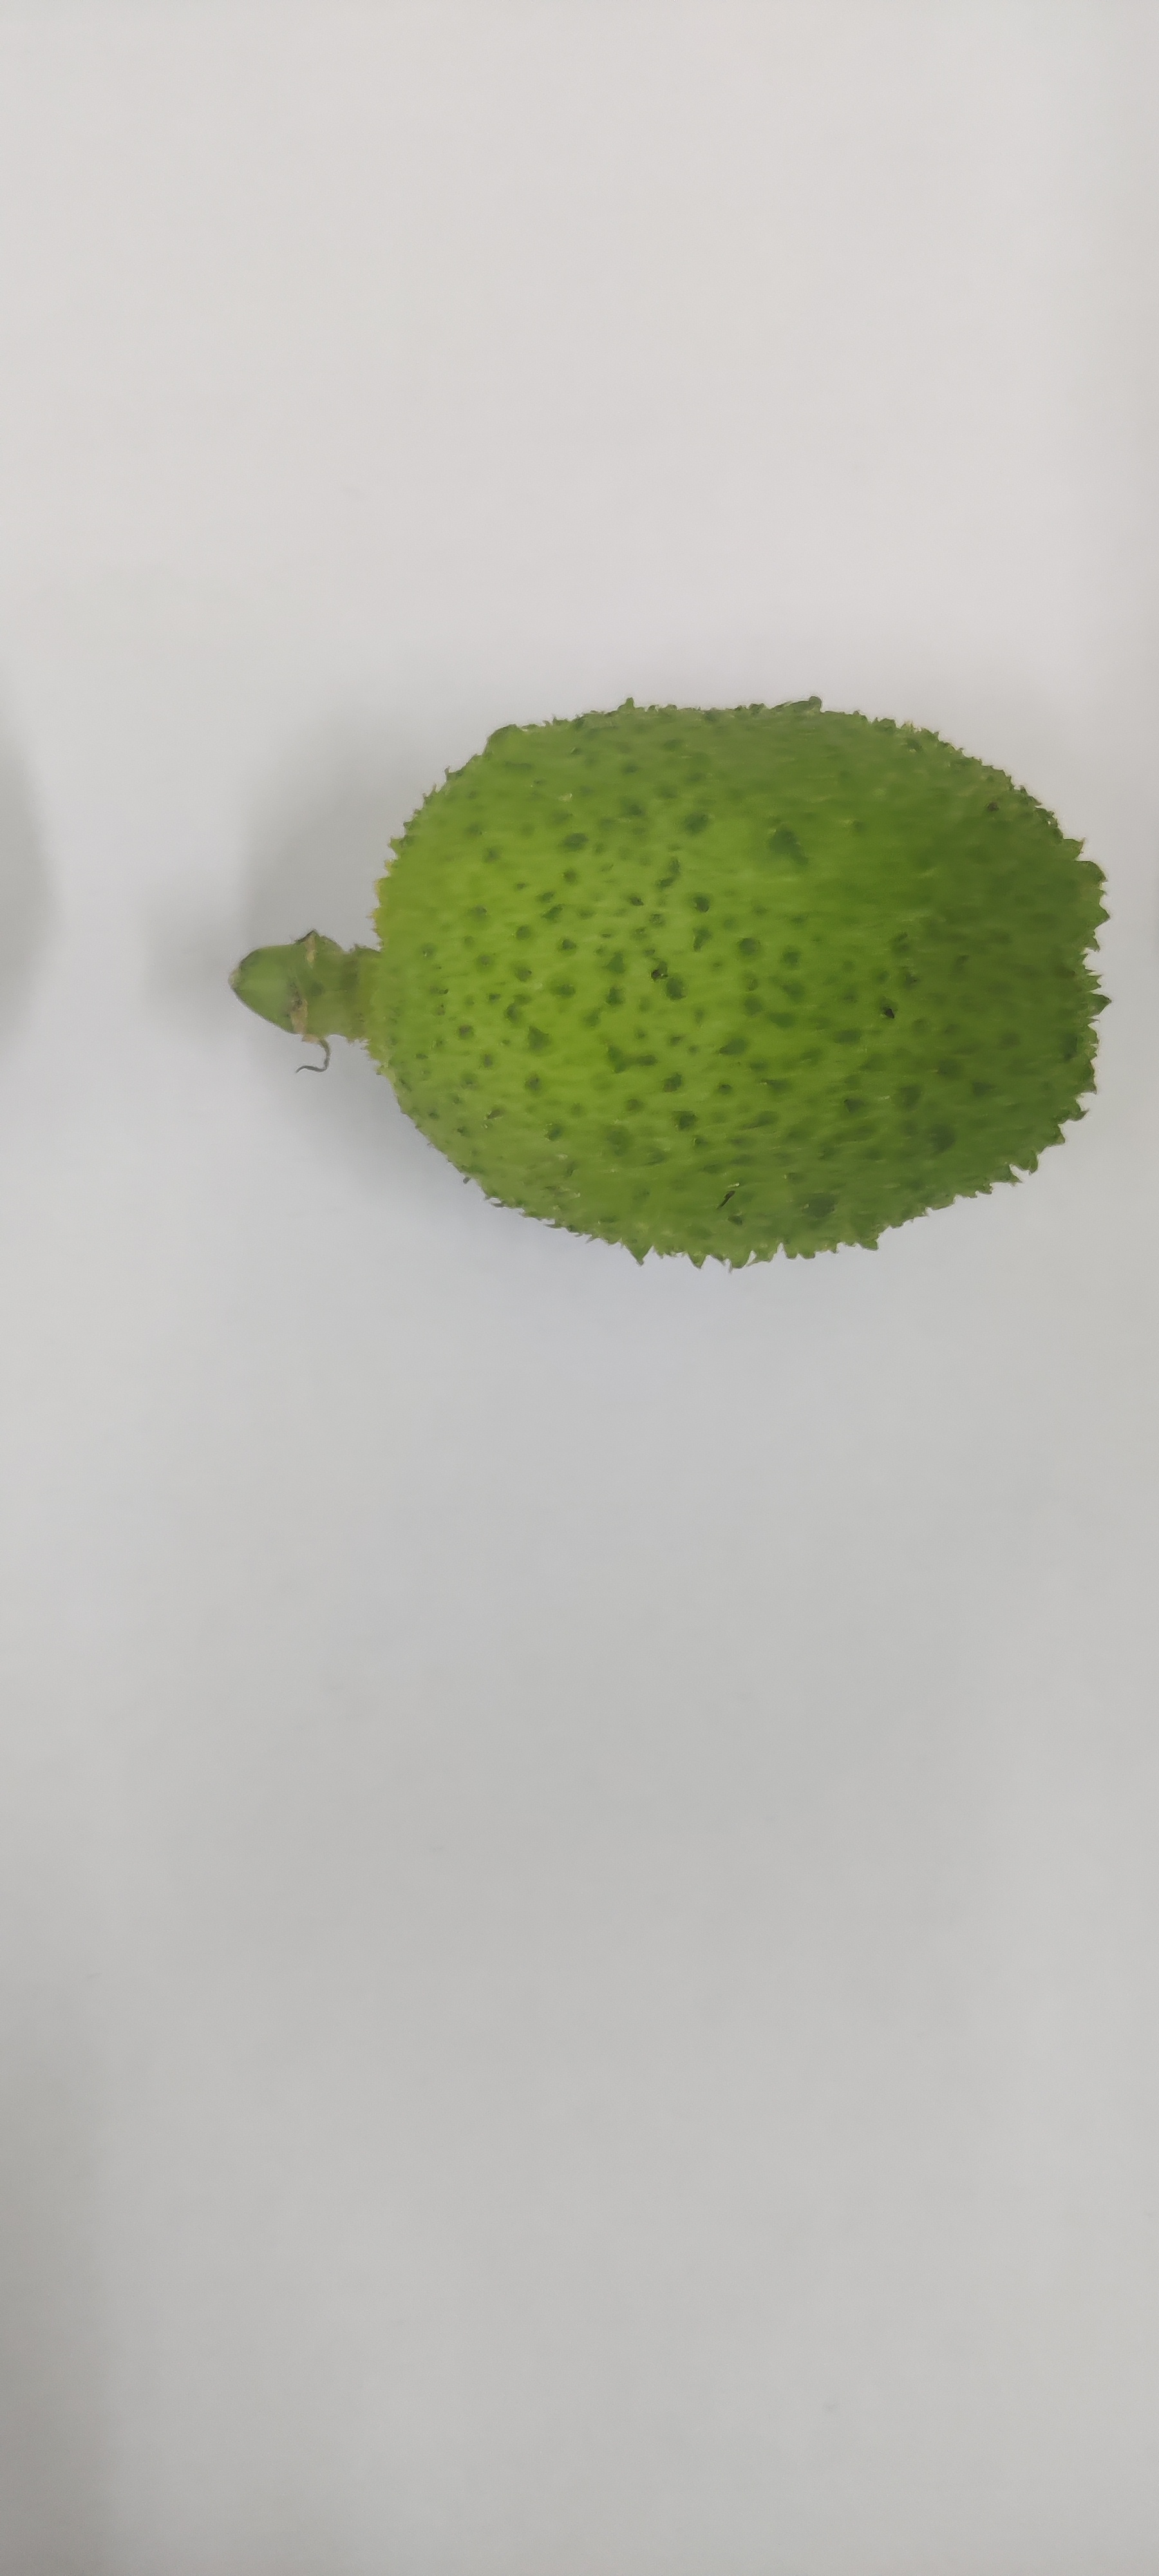
Crop: Spiny Gourd
Condition: Fresh